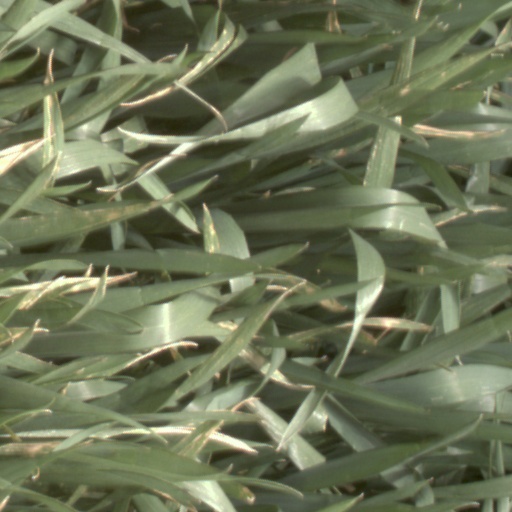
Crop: wheat